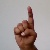
The image shows a hand gesture representing the letter 'D' in Indian Sign Language.